Sant Gajanan Shegaviche

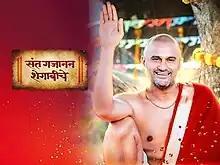

Sant Gajanan Shegaviche is an Indian Marathi language mytho series starring Amit Phatak as Saint Gajanan in lead role. It premiered on Sun Marathi from 17 October 2021. It is produced by Tejendra Neswankar under the banner of Trrump Carrd Production.